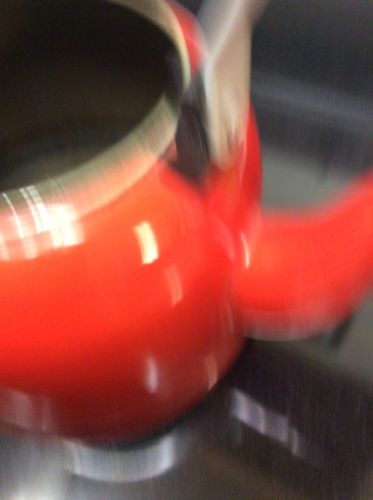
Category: kettle